Copper toxicity

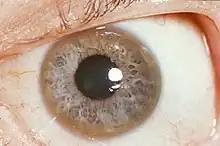
A Kayser–Fleischer ring, copper deposits found in the cornea, is an indication the body is not metabolizing copper properly.

Copper toxicity (or Copperiedus) is a type of metal poisoning caused by an excess of copper in the body. Copperiedus could occur from consuming excess copper salts, but most commonly it is the result of the genetic condition Wilson's disease and Menke's disease, which are associated with mismanaged transport and storage of copper ions. Copper is essential to human health as it is a component of many proteins, but hypercupremia (high copper level in the blood) can lead to copper toxicity if it persists and rises high enough.